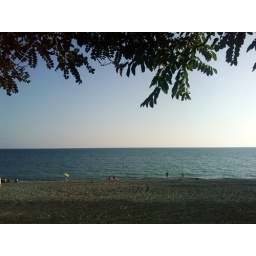
beach in Imeritinskaya Valley... for now. until Olympic construction catches up. (mobile phone photo / LG KE770)